Perry Mason (TV film series)

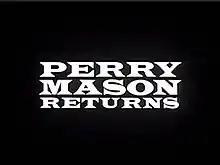

A series of 30 "Perry Mason" television films aired on NBC from 1985 to 1995 as sequels to the CBS TV series "Perry Mason". After a hiatus of nearly 20 years, Raymond Burr reprised his role as Los Angeles defense attorney Mason in 26 of the television films. Following Burr's death in 1993, Paul Sorvino and Hal Holbrook starred in the remaining television films that aired from 1993 to 1995, with Sorvino playing lawyer Anthony Caruso in the first of these and Holbrook playing "Wild Bill" McKenzie in the last three.